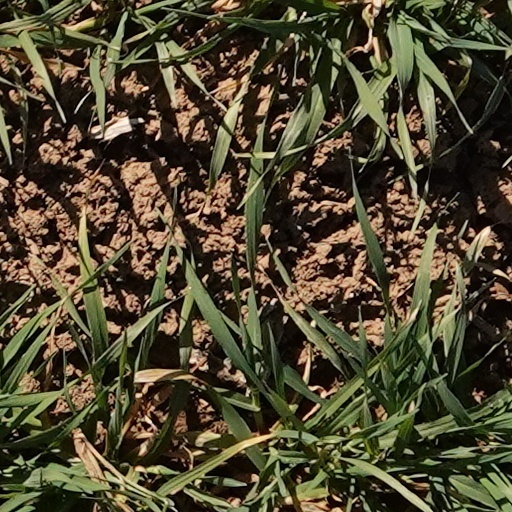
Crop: wheat